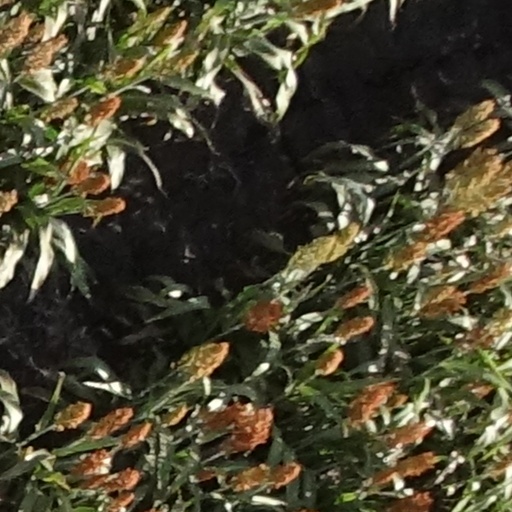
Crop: sorghum